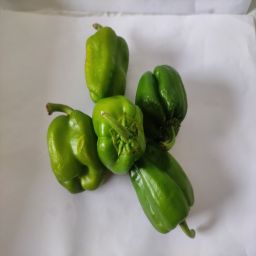
Crop: Bell Pepper
Quality: Unripe